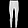
Label: Trouser